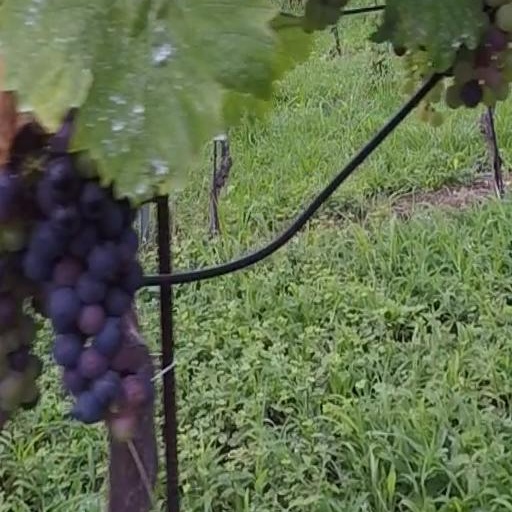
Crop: grape